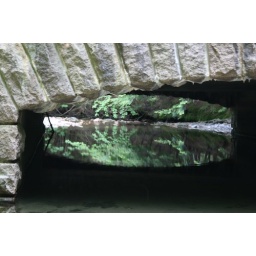
Close up of the reflection in the water from the other side of the bridge